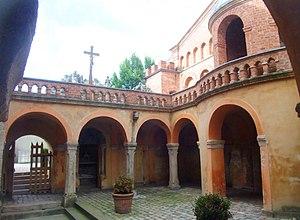
St-Cyr Campo Santo
Saint-Cyr est une commune située dans le département de l'Ardèche, en région Auvergne-Rhône-Alpes.
L'église Saint-Cyr est érigée dans la commune de Saint-Cyr, département de l'Ardèche en région Auvergne-Rhône-Alpes. L'édifice est situé au centre du village.